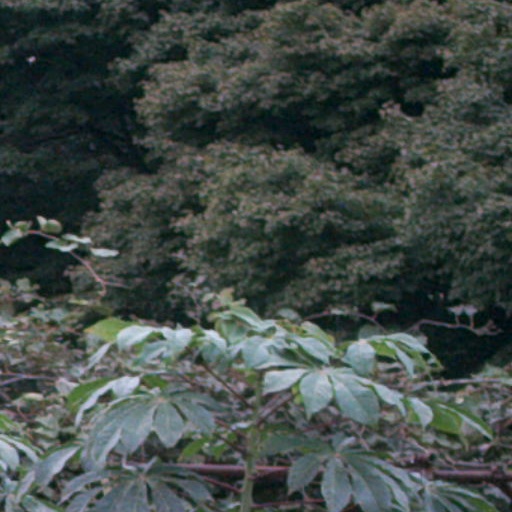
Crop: cassava